Brit Awards 1999

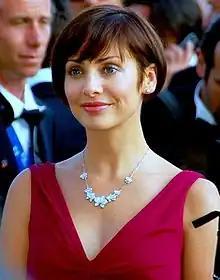
Two-time winner Natalie Imbruglia

In 1999, indie band Belle & Sebastian were nominated for Best British Newcomers, despite having released three albums before the 1999 Awards. The award was sponsored by Radio One and voted for online by their listeners. At the time, Steps were arguably Britain's biggest boy/girl pop band and were also nominated. Despite this, the award was won by Belle & Sebastian. On the Saturday after the awards, a story appeared in the press alleging that the group had rigged the vote in their favour, encouraging students from two universities to vote online. However, fans argued that the band had a predominantly large student following, that band member Isobel Campbell had attended one of the universities in question, and in particular, the award ought to be given on artistic merit as opposed to popularity or CD sales.